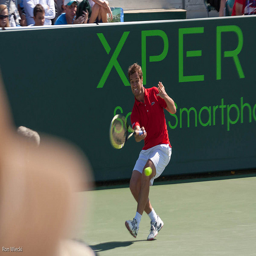
A man standing on a tennis court holding a racquet.
A professional tennis player makes a face as he runs for the ball
The man is on the tennis court playing a game.
A man is hitting a tennis ball with a racket.
A man hitting the ball during a tennis competition in progress.